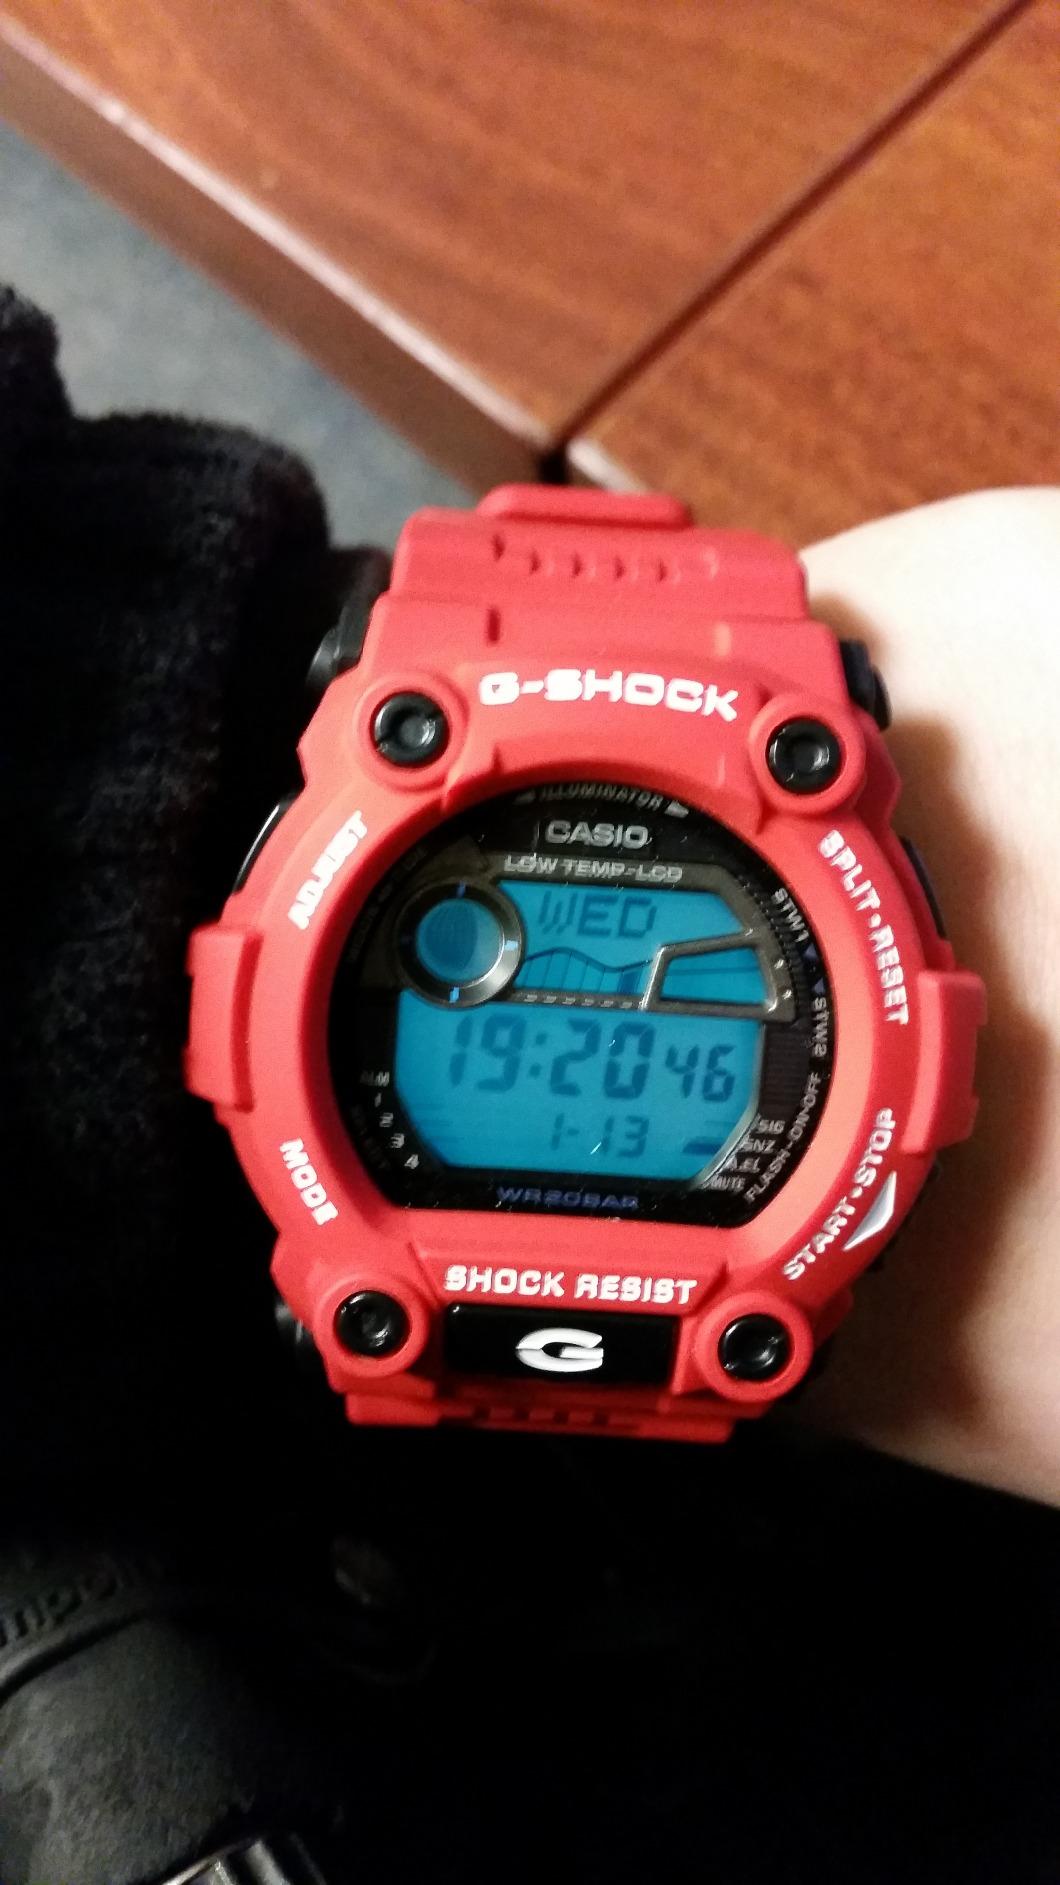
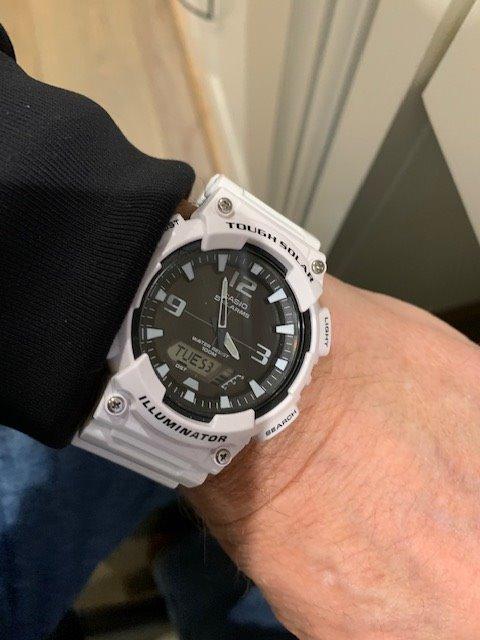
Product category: accessories_watch
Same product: no